Soham railway station

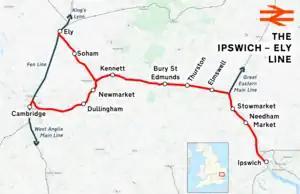
location of Soham station on the Ipswich to Ely line

The typical off-peak service frequency is one train every two hours in each direction between and via . All services are operated by Greater Anglia using bi-mode trains.